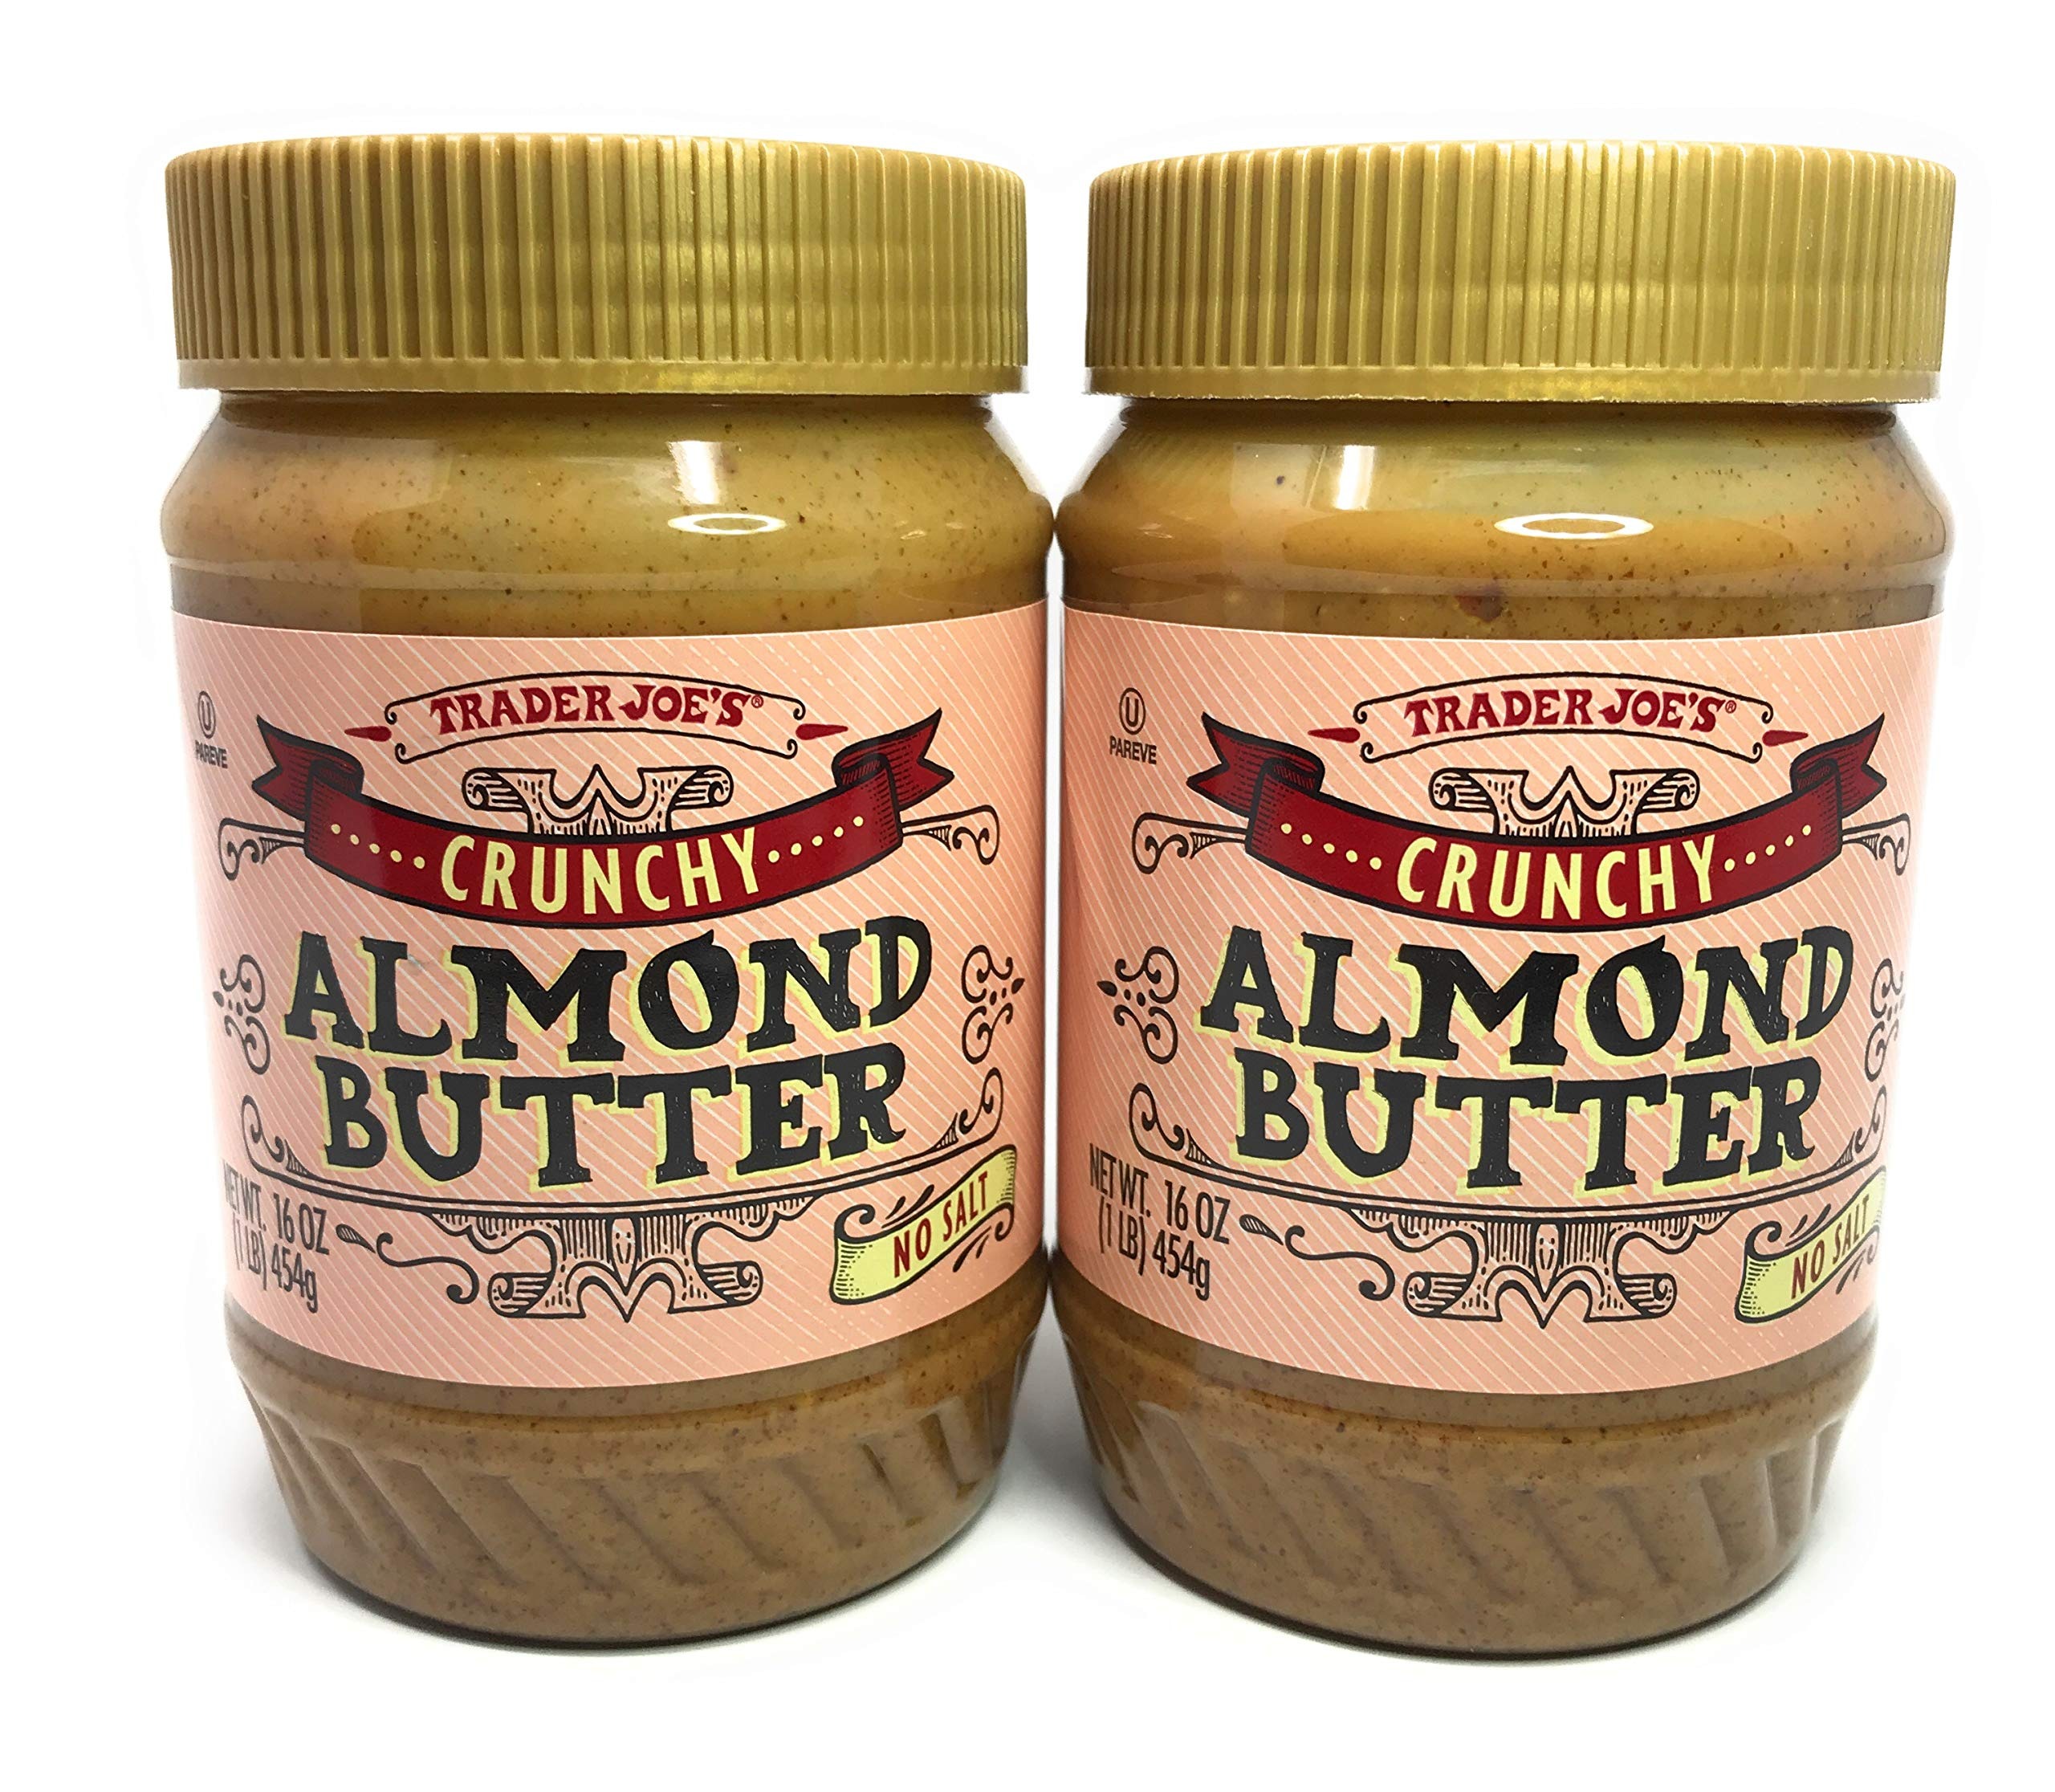
Item Name: Trader Joes Crunchy No Salt Almond Butter, 16 Ounce (Pack of 2)
Product Description: 2 jars of Trader Joe's Crunchy Almond Butter No Salt
Value: 32.0
Unit: Ounce

Price: 23.99